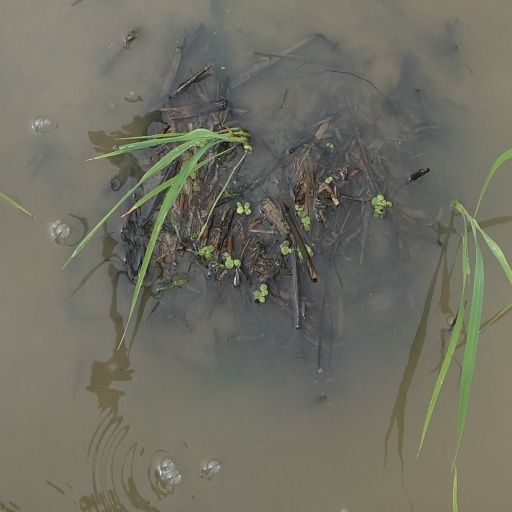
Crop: rice